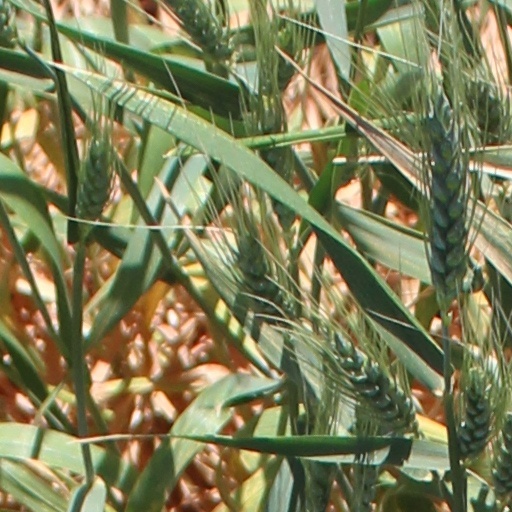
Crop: wheat